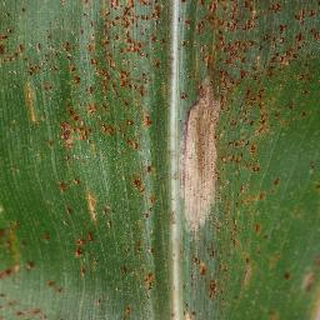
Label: corn_northern_leaf_blight